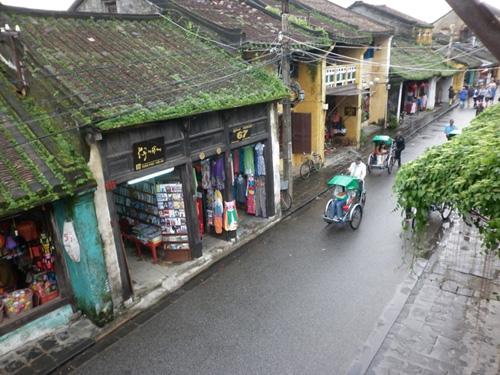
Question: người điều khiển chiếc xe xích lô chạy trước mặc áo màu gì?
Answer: người điều khiển chiếc xe xích lô chạy trước mặc áo màu trắng